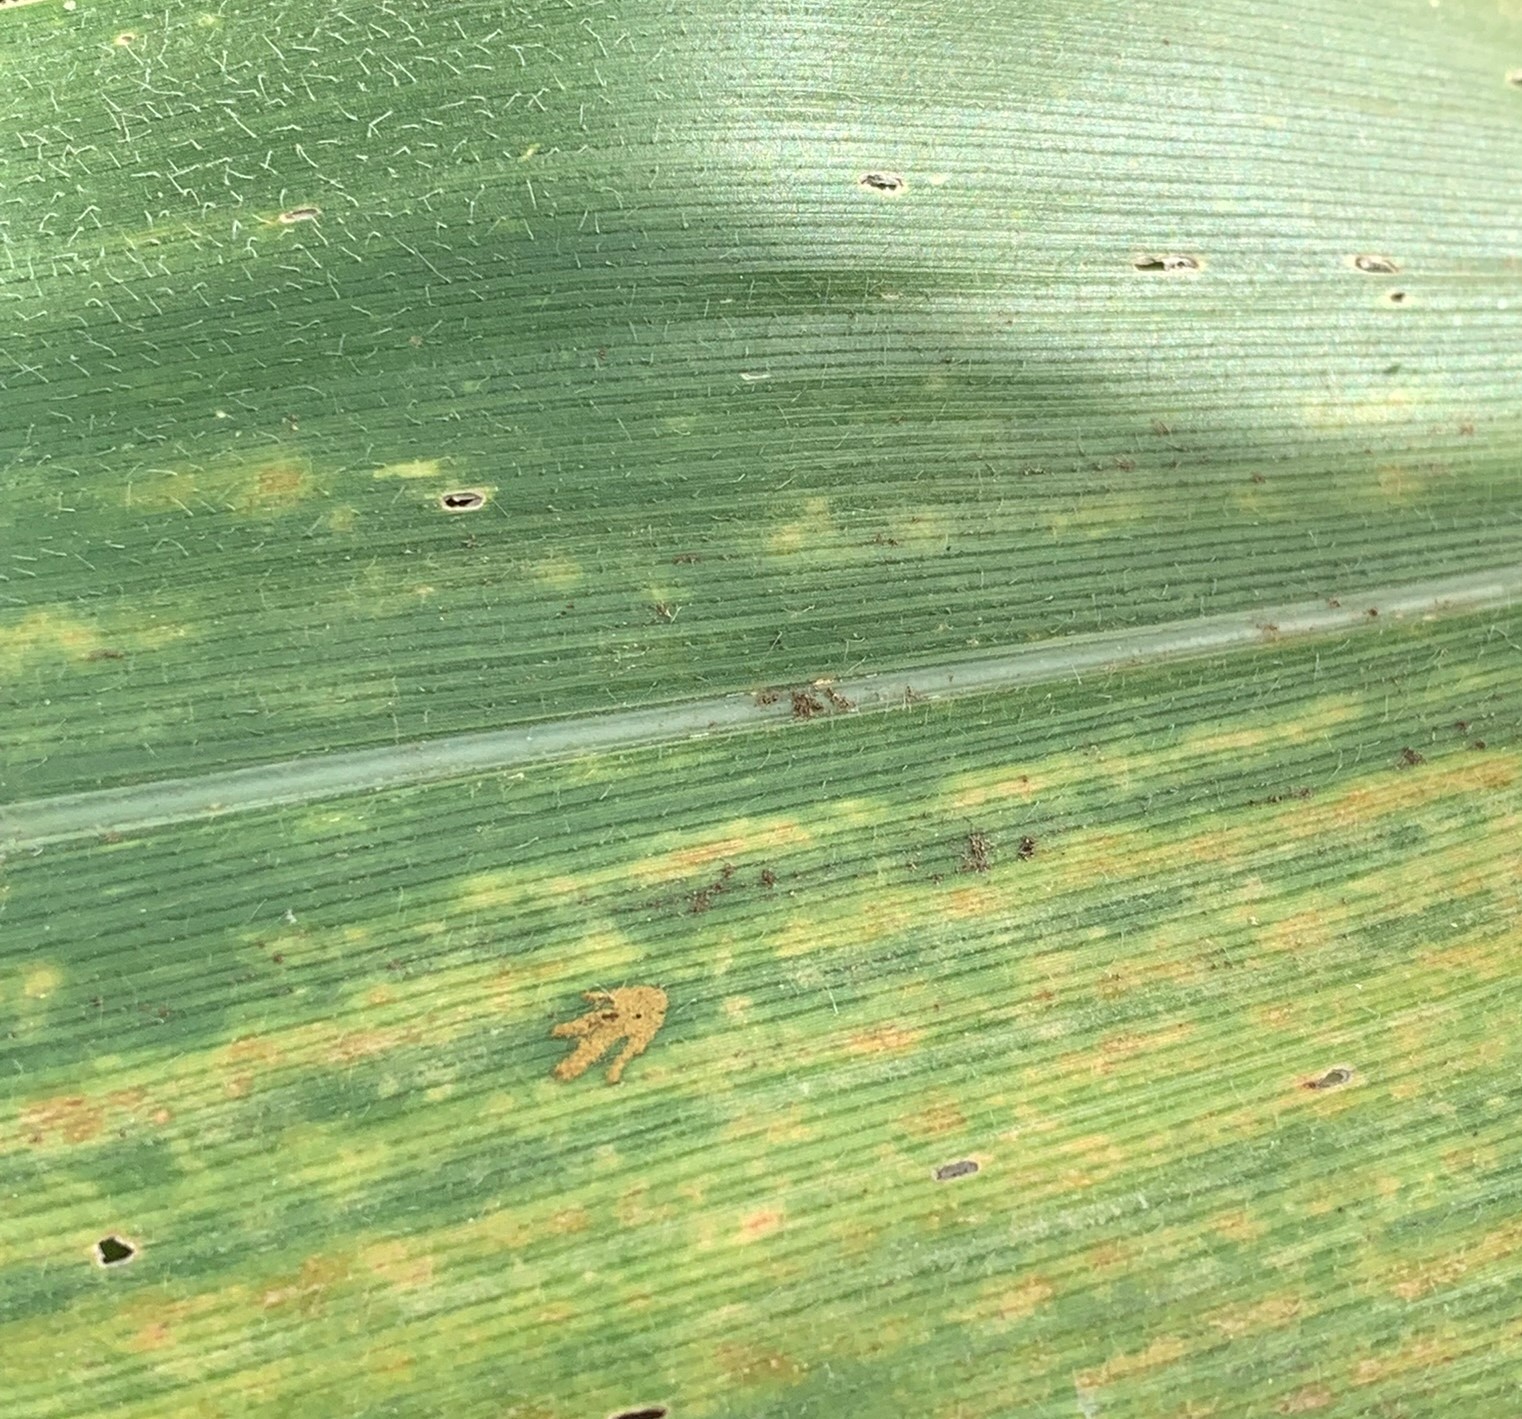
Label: MLN